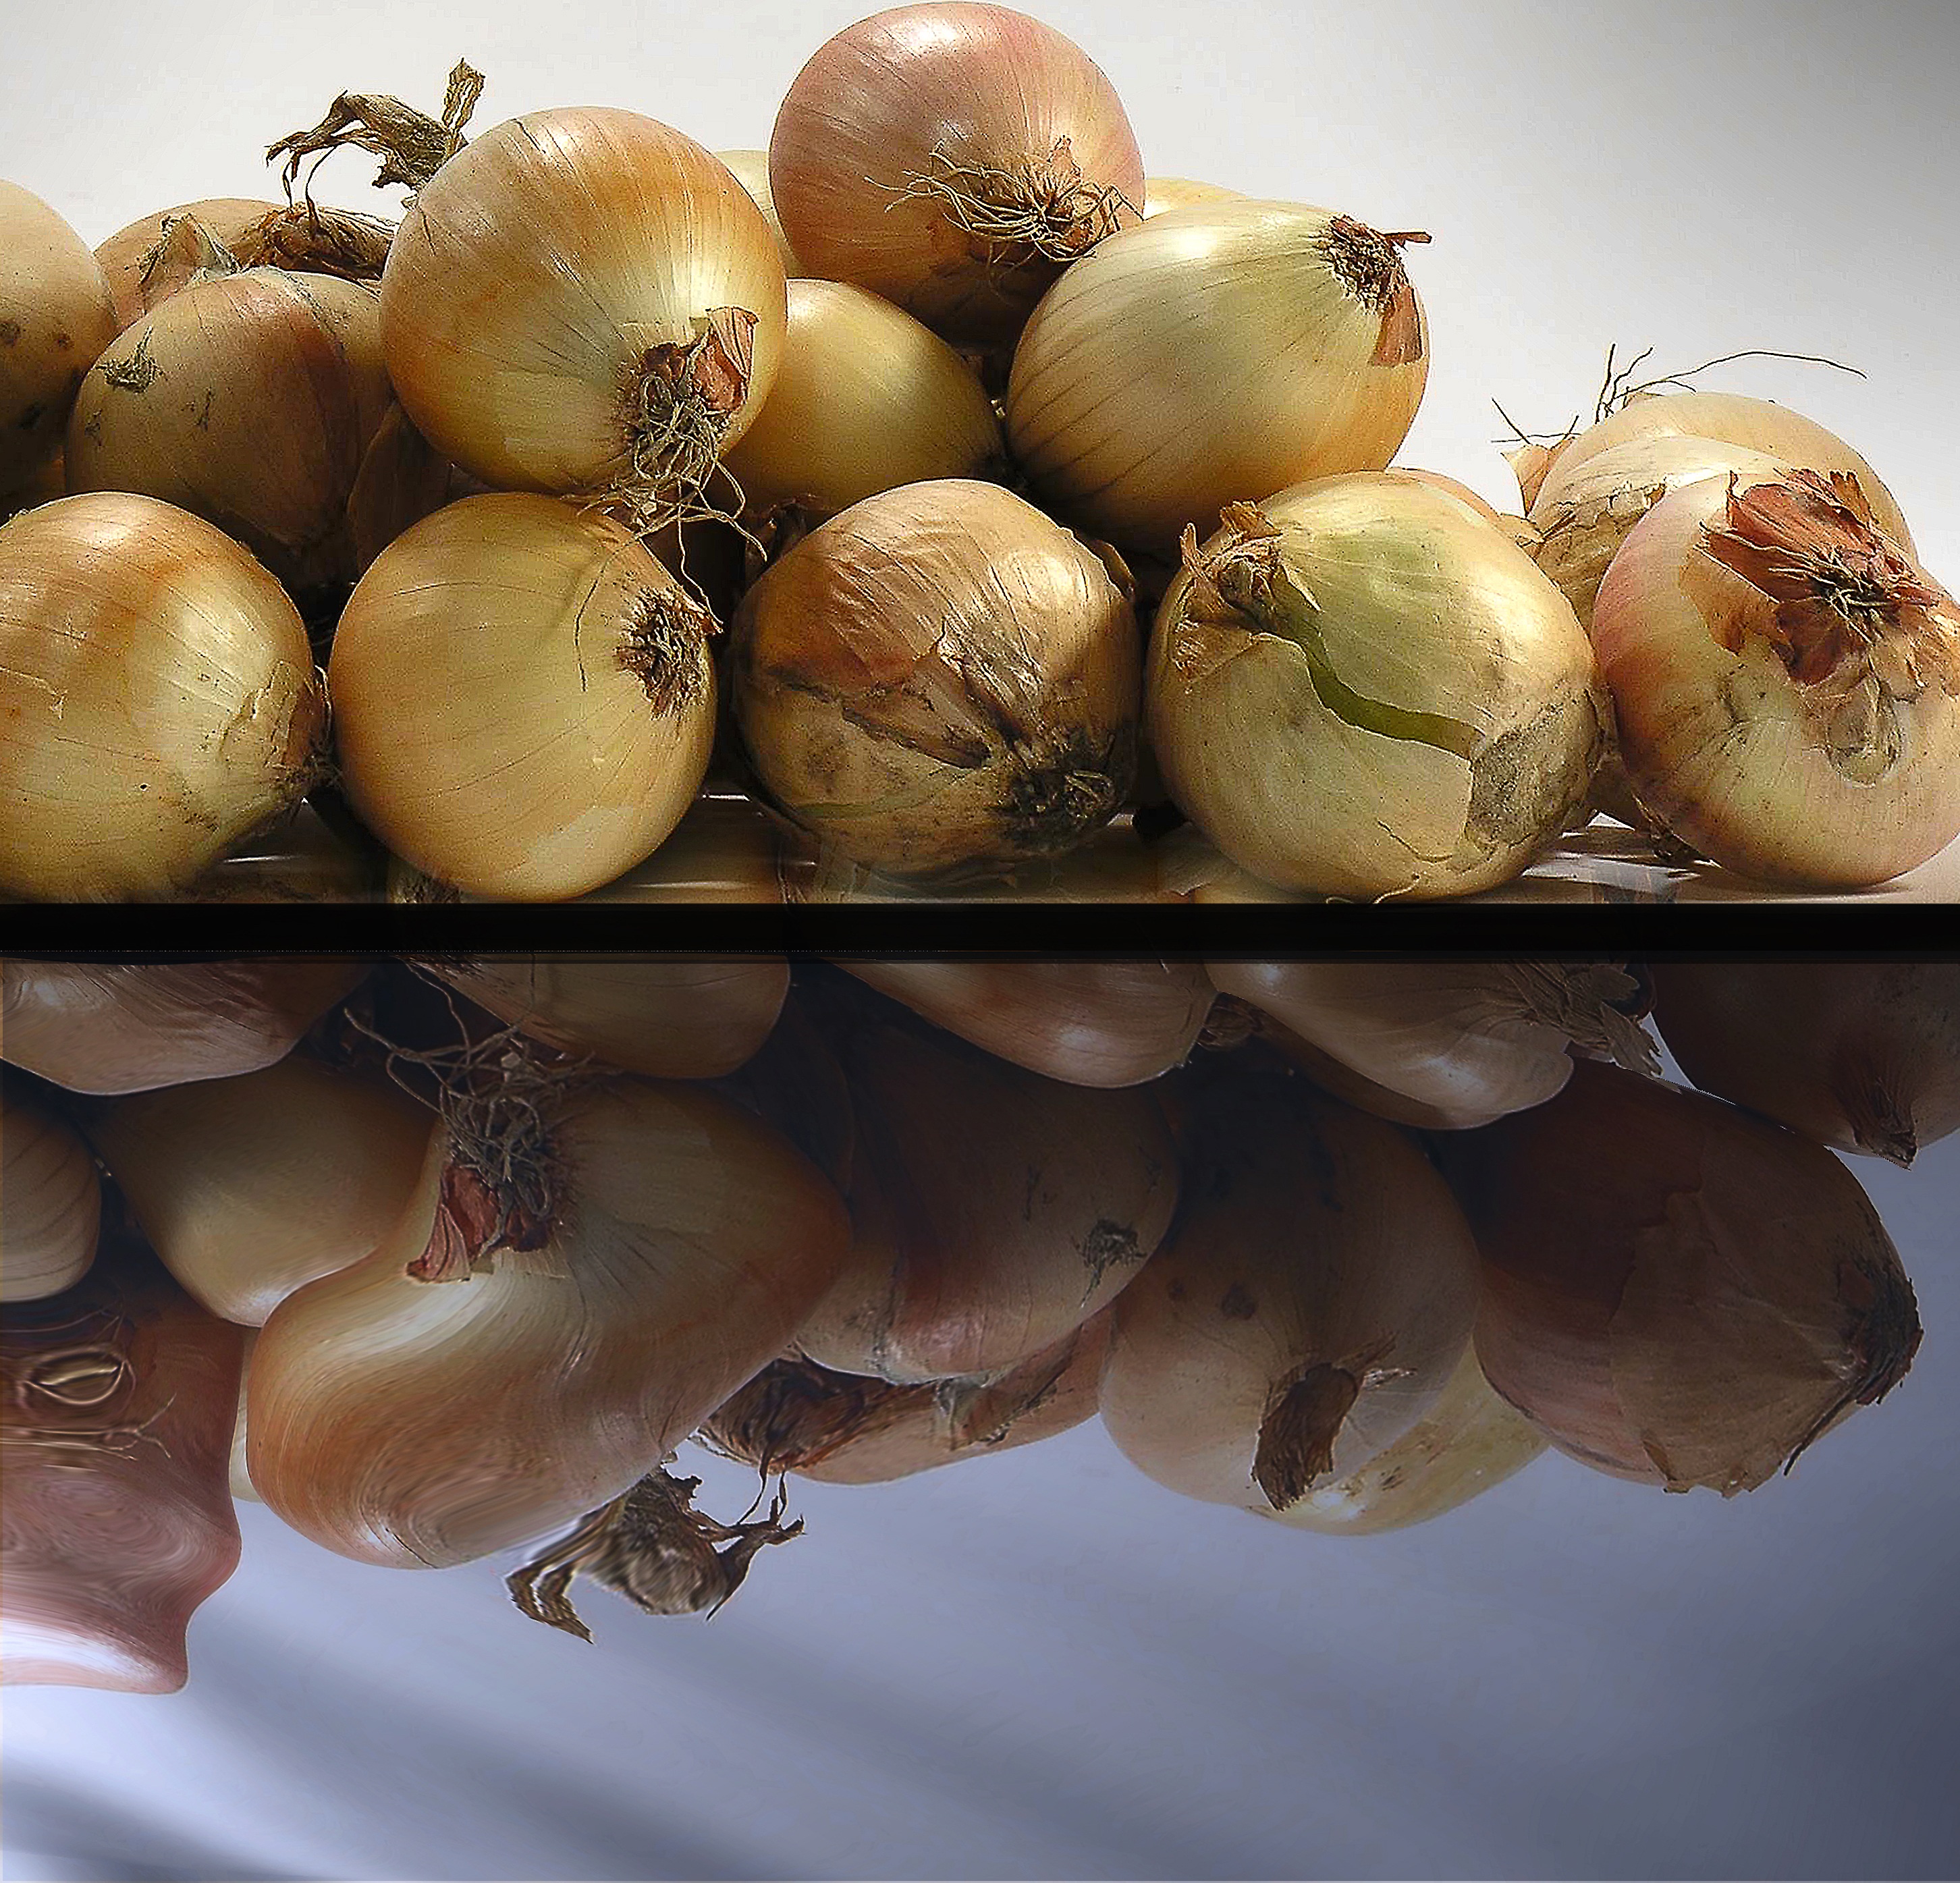
plant, flower, food, spice, cooking, produce, vegetable, onion, variety, vitamins, a vegetable, flowering plant, shallot, land plant, onion genus, the maturity of the, pungent odor, pinching, healthy vegetable